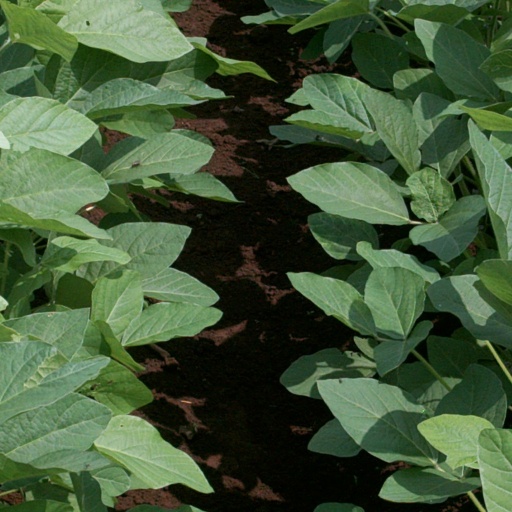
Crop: soybean